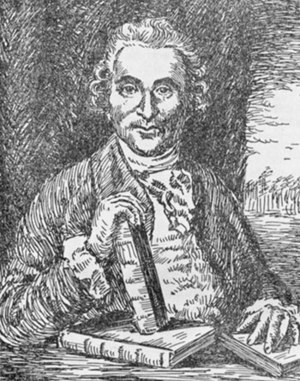
James Lind
James Lind var en skotsk læge i den engelske flåde. I 1747 kom han på sporet af midlet mod mangelsygdommen skørbug.